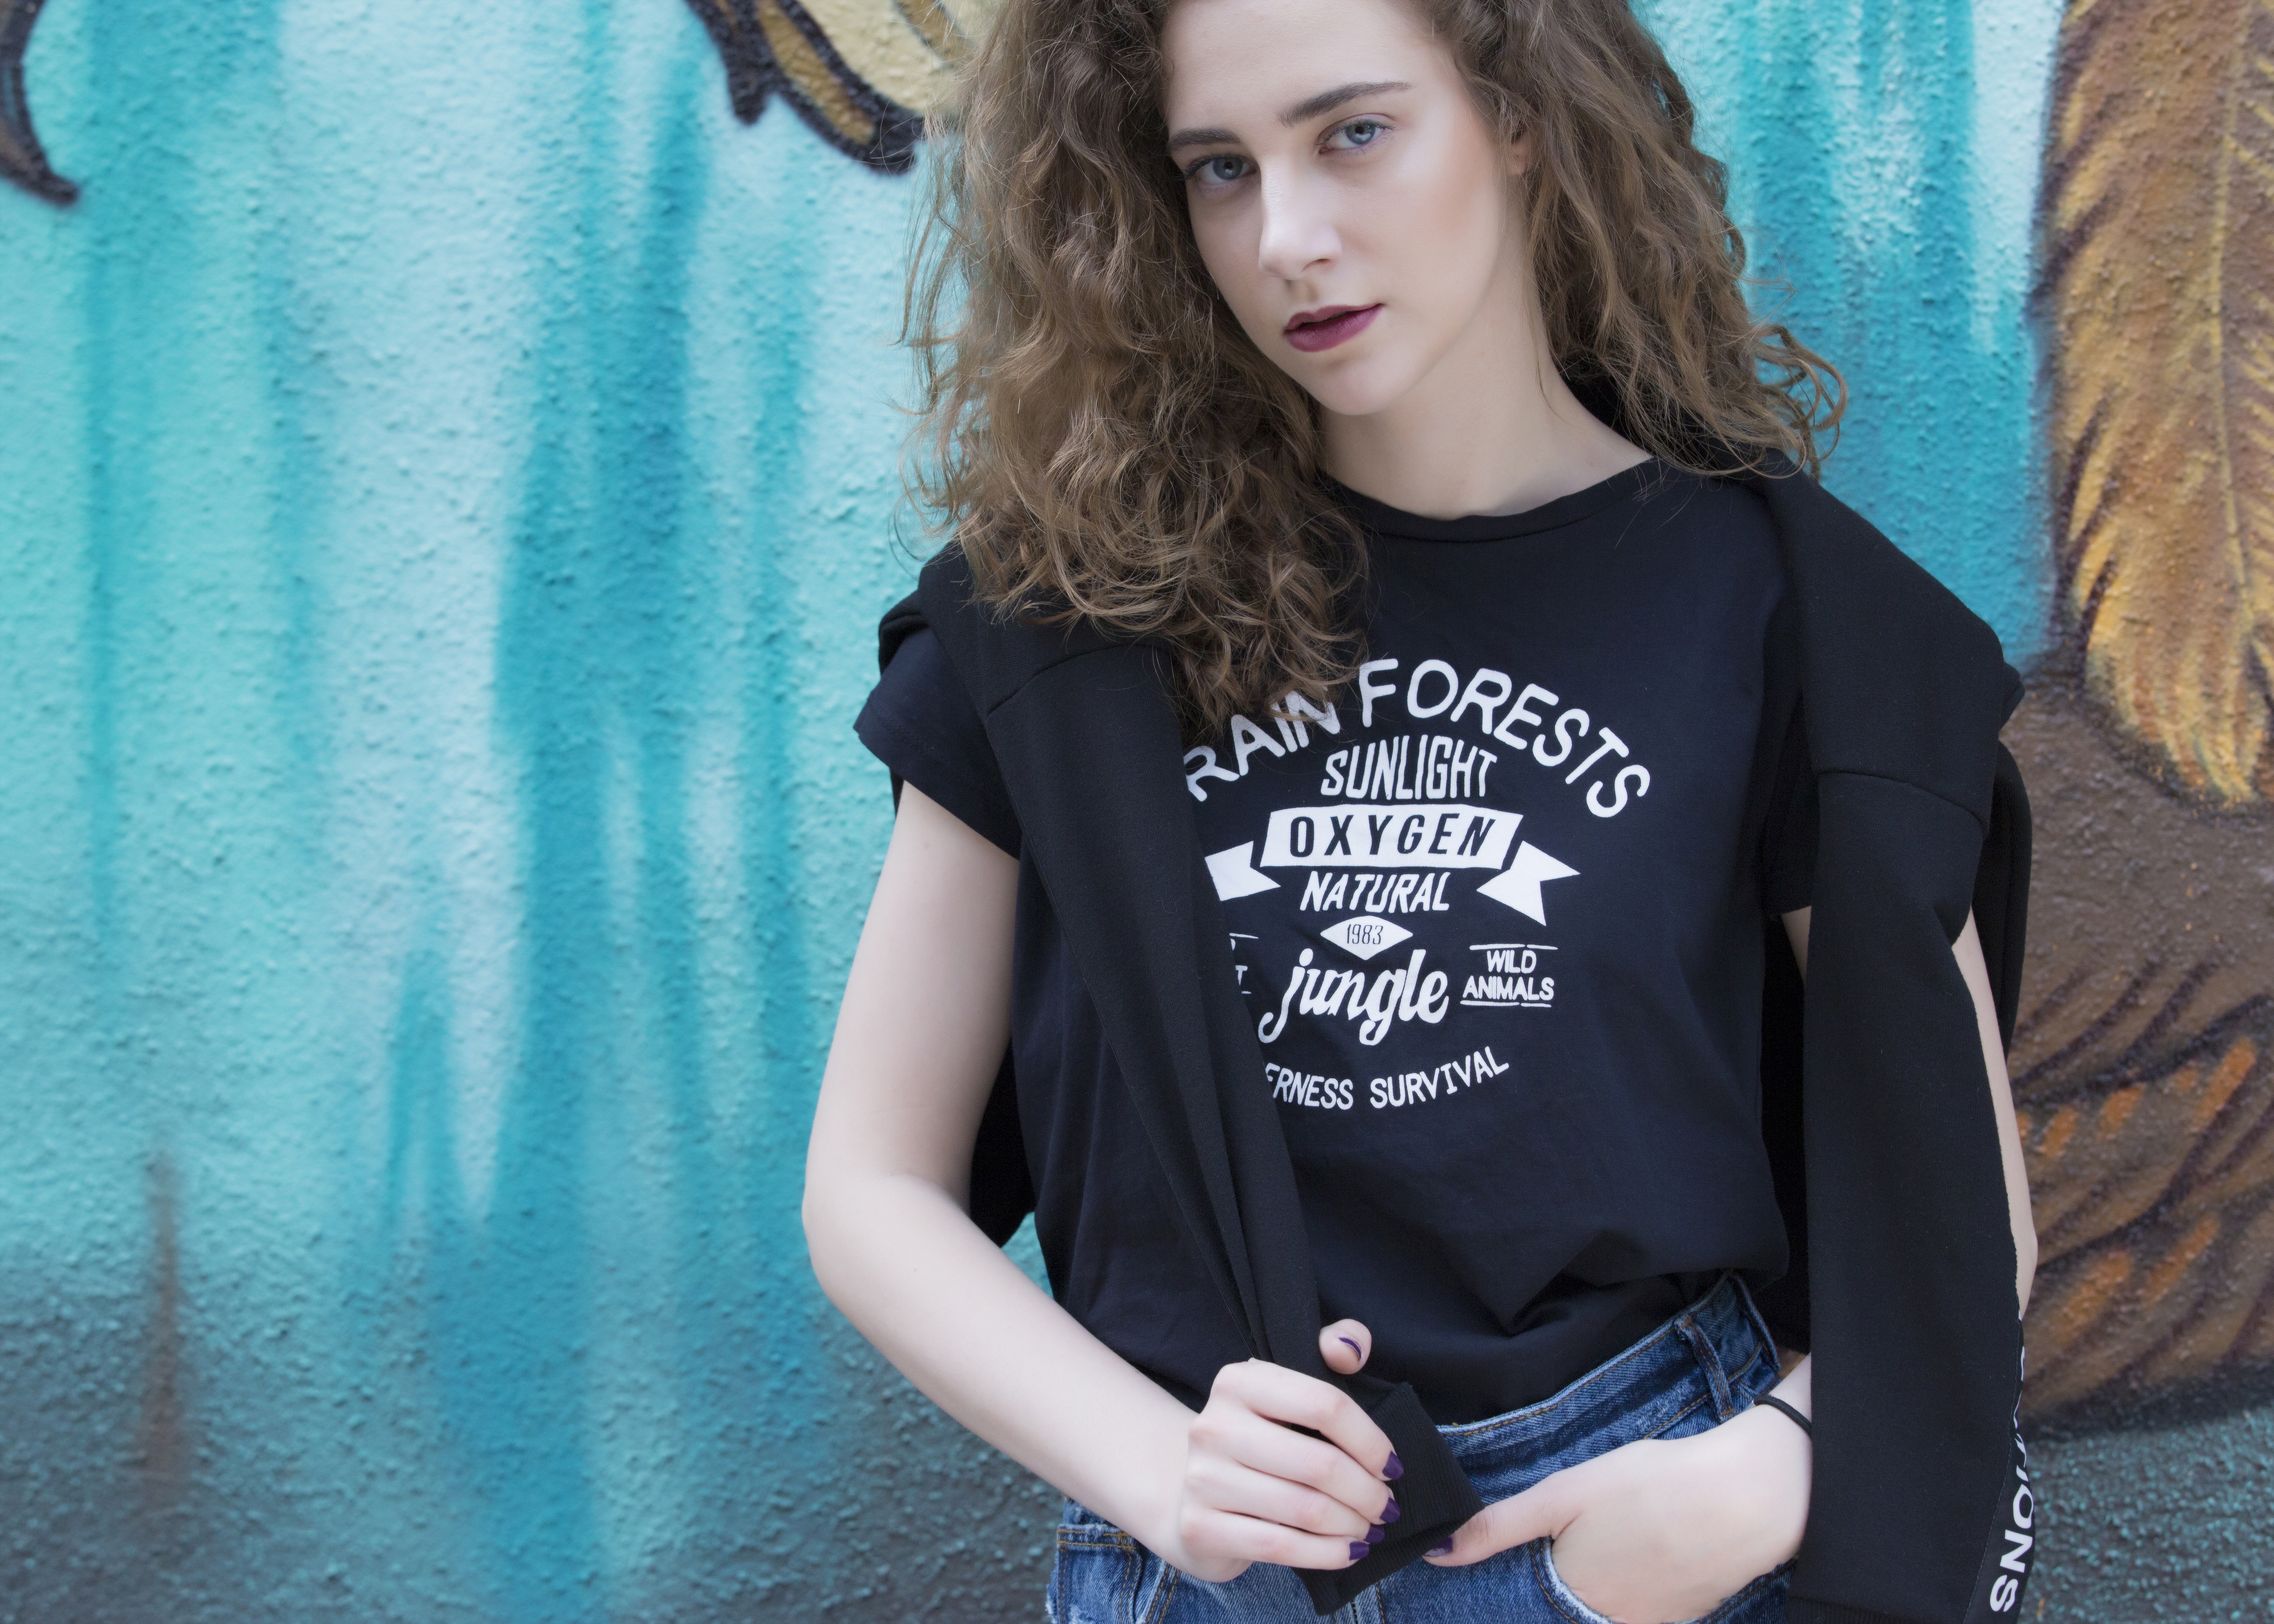
person, girl, woman, photography, female, portrait, model, spring, color, fashion, blue, clothing, lady, makeup, make up, dress, cool, beauty, make, style, photo shoot, t shirt, portrait photography